Enkidu

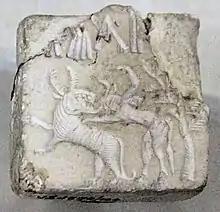
Fighting scene between a beast and a man with horns, hooves and a tail, who has been compared to the Mesopotamian bull-man, suggestive of Indus–Mesopotamia relations. Mohenjo-daro (seal 1357), Indus Valley civilization.

Enkidu ( "EN.KI.DU") was a legendary figure in ancient Mesopotamian mythology, wartime comrade and friend of Gilgamesh, king of Uruk. Their exploits were composed in Sumerian poems and in the Akkadian "Epic of Gilgamesh", written during the 2nd millennium BC. He is the oldest literary representation of the wild man, a recurrent motif in artistic representations in Mesopotamia and in Ancient Near East literature. The apparition of Enkidu as a primitive man seems to be a potential parallel of the Old Babylonian version (1300–1000 BC), in which he was depicted as a servant-warrior in the Sumerian poems.